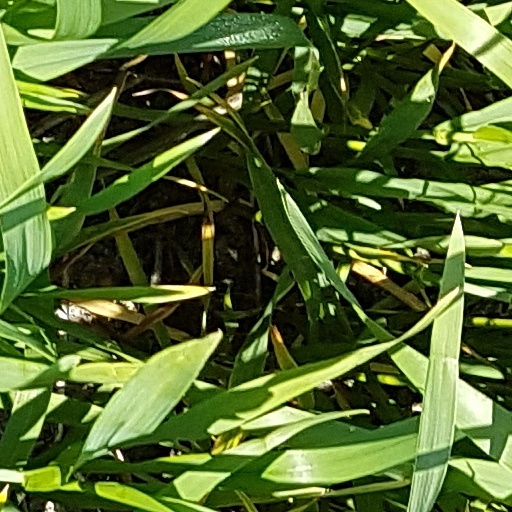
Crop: wheat